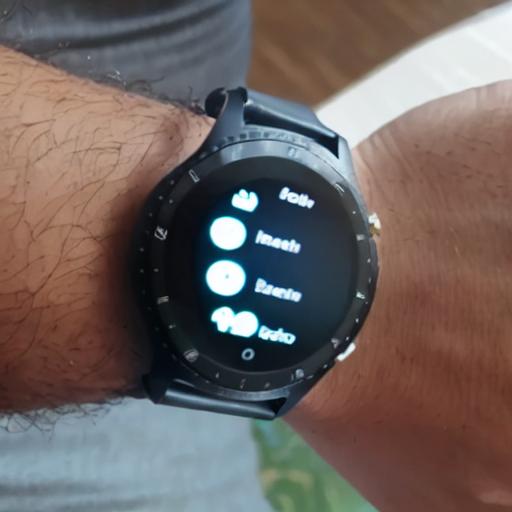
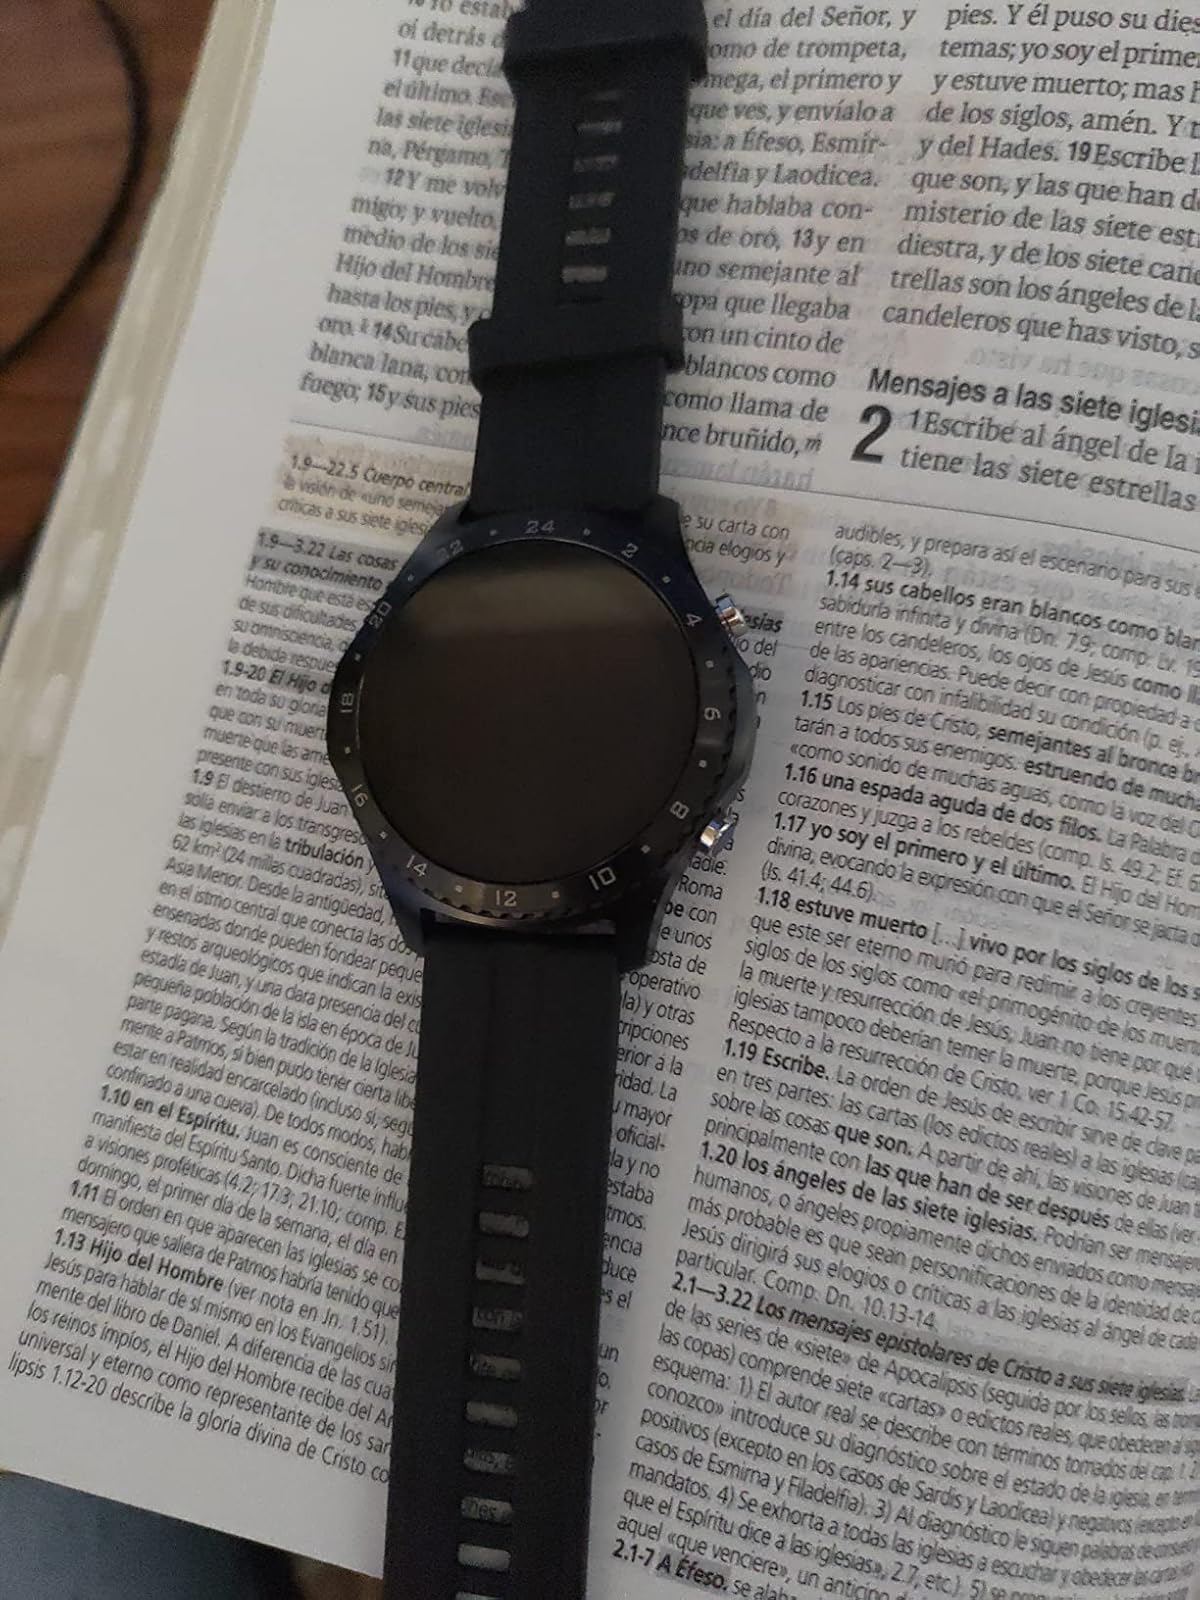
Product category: smartwatch
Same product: no